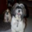
Label: dog